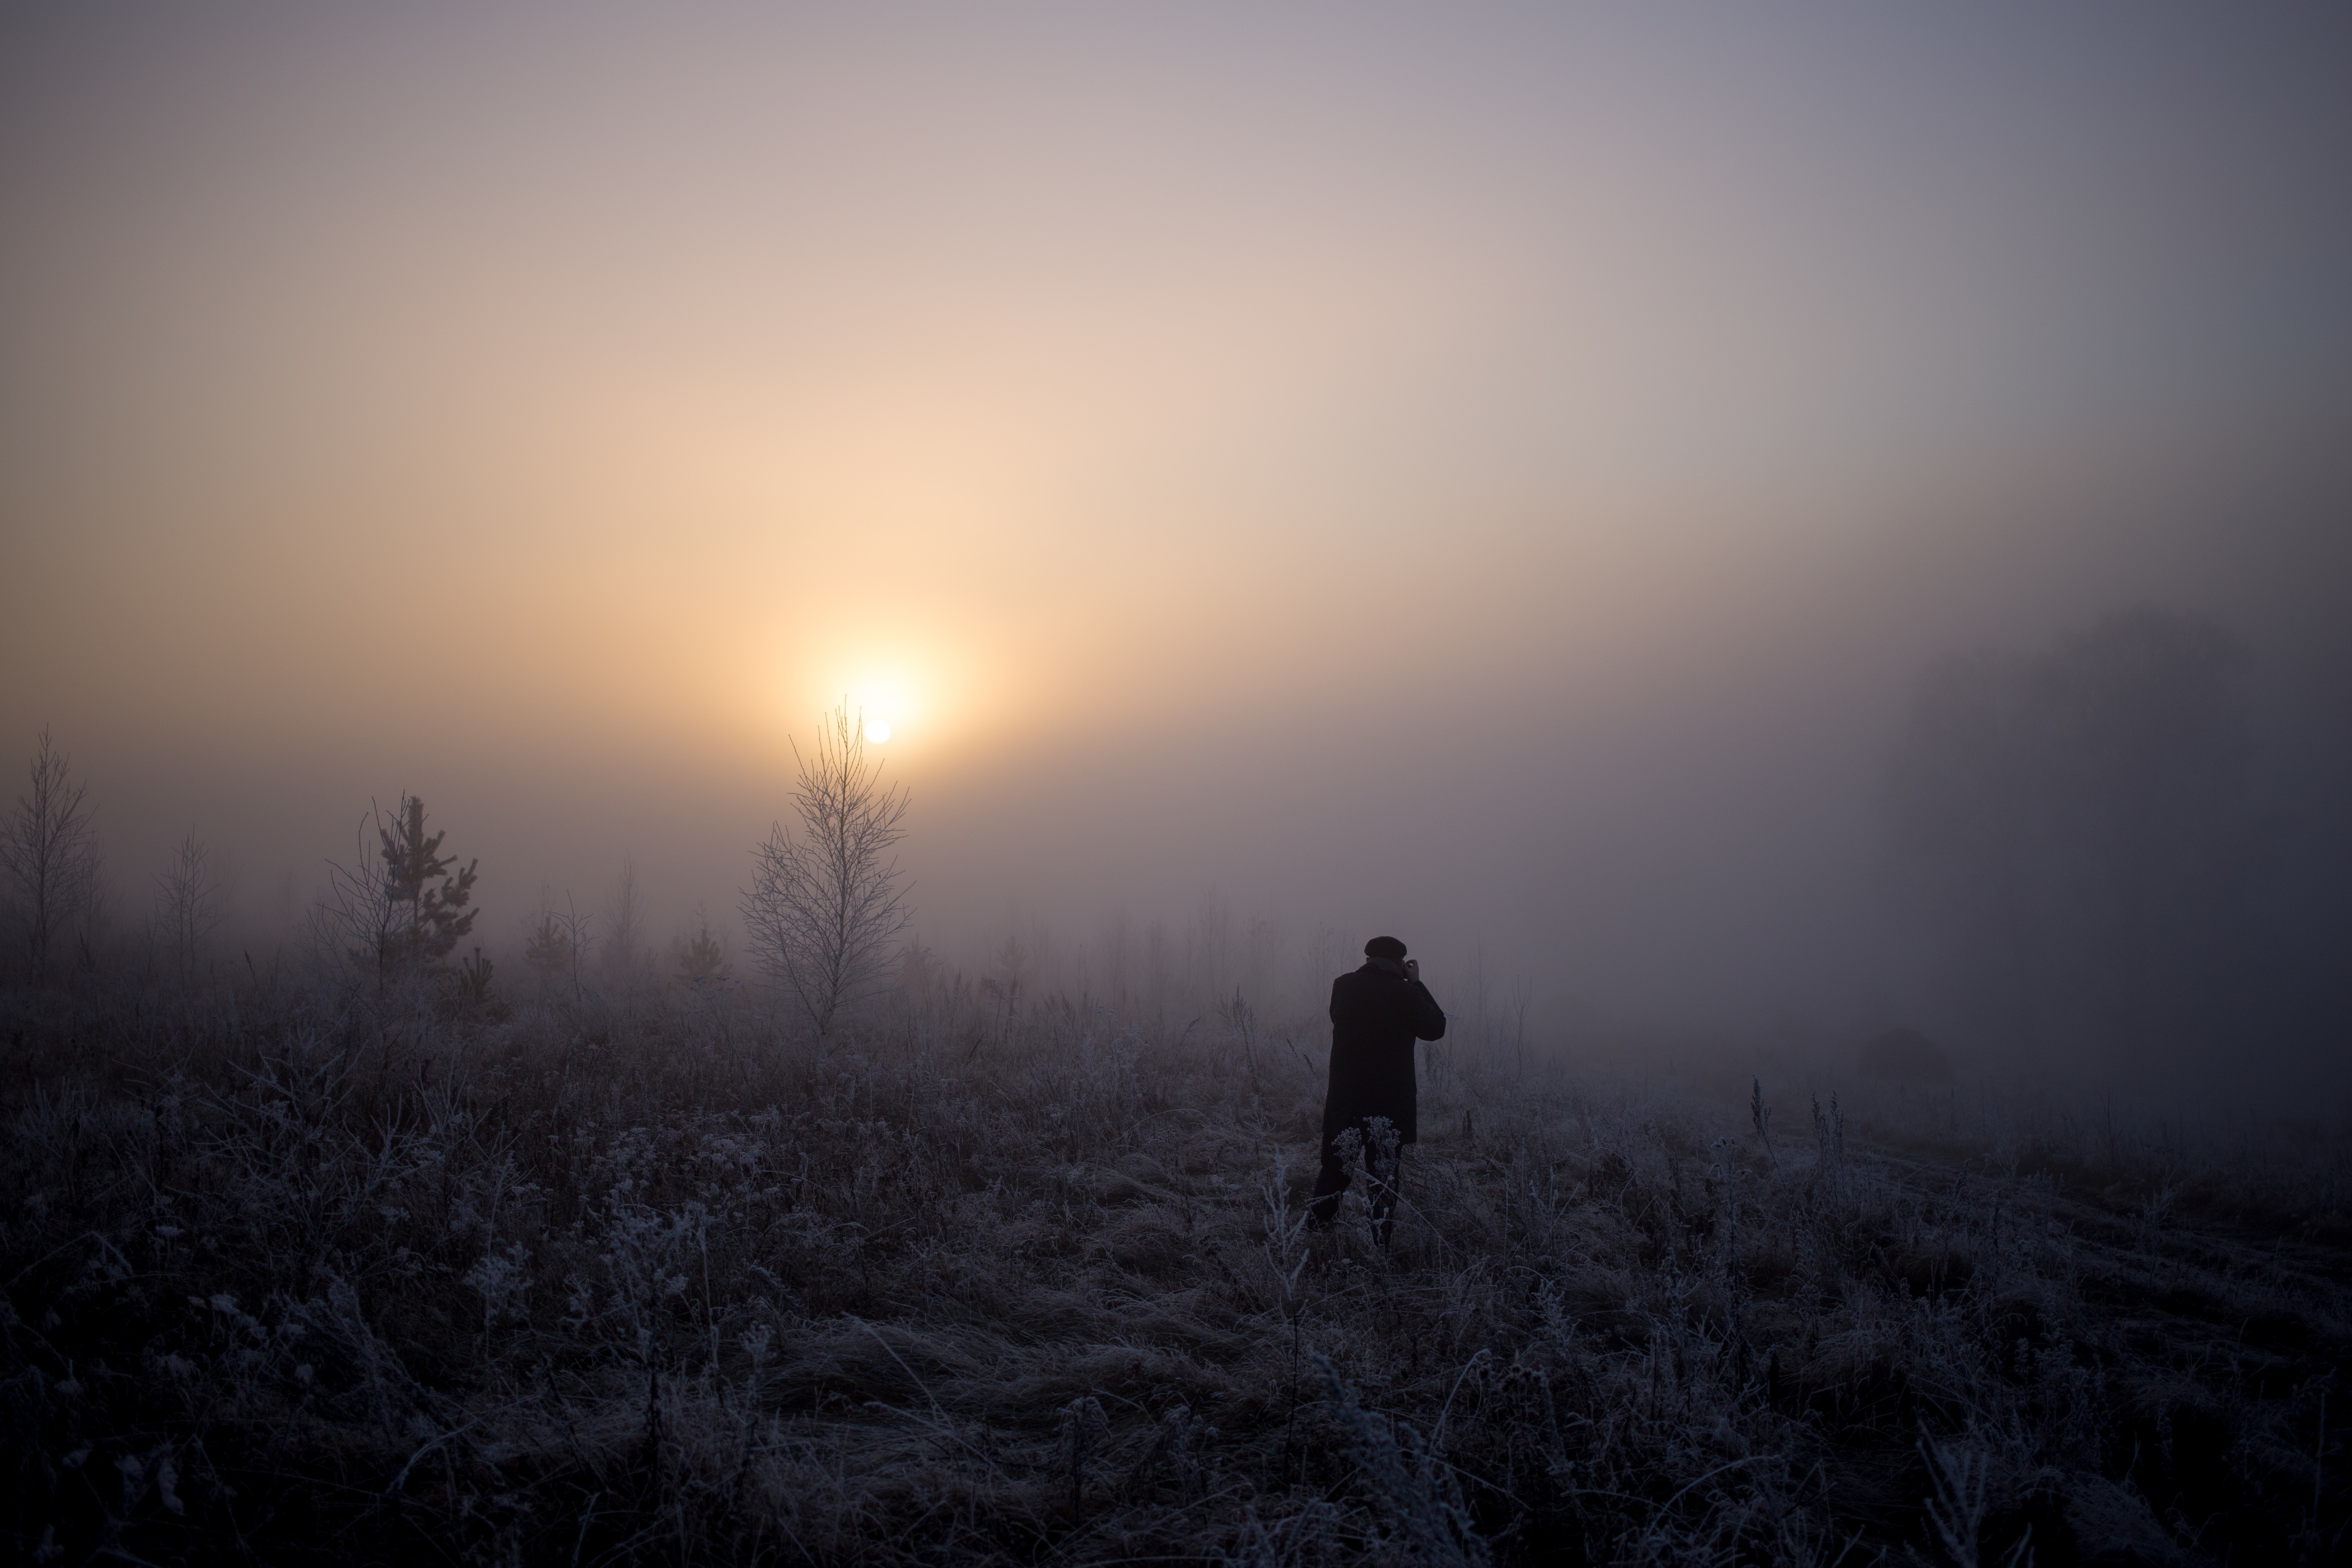
tree, horizon, mountain, snow, winter, light, cloud, sun, fog, sunrise, sunset, mist, photographer, sunlight, morning, frost, dawn, atmosphere, dusk, evening, weather, darkness, atmospheric phenomenon